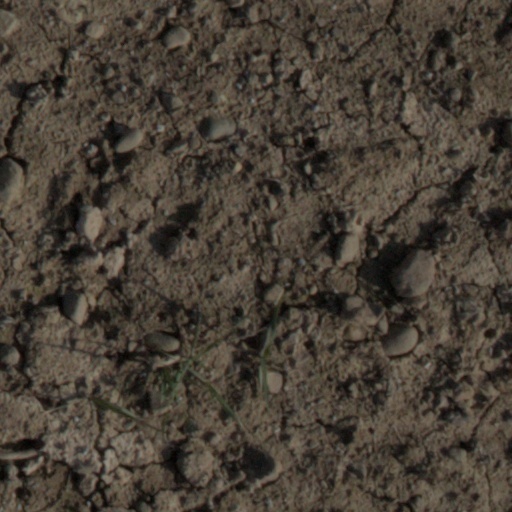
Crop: wheat